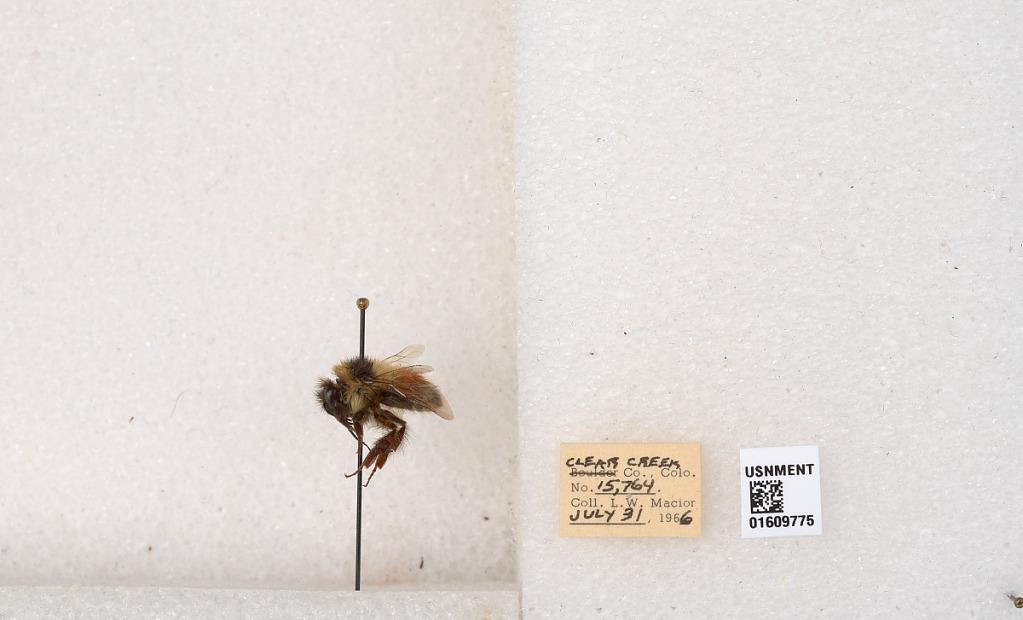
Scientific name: Bombus (Pyrobombus) sylvicola Kirby
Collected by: L. Macior
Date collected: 1966-7-31
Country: United States
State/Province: Colorado
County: Clear Creek
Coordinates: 39.6856, -105.645